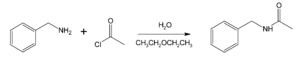
La réaction de Schotten-Baumann est une méthode de préparation des amides à partir des amines et des chlorures d'acyle.
Eugen Baumann est un chimiste allemand. Il fut l'un des premiers à synthétiser le PVC, fut précurseur dans la synthèse des anesthésiques et découvrit, en collaboration avec Carl Schotten, la réaction de Schotten-Baumann.